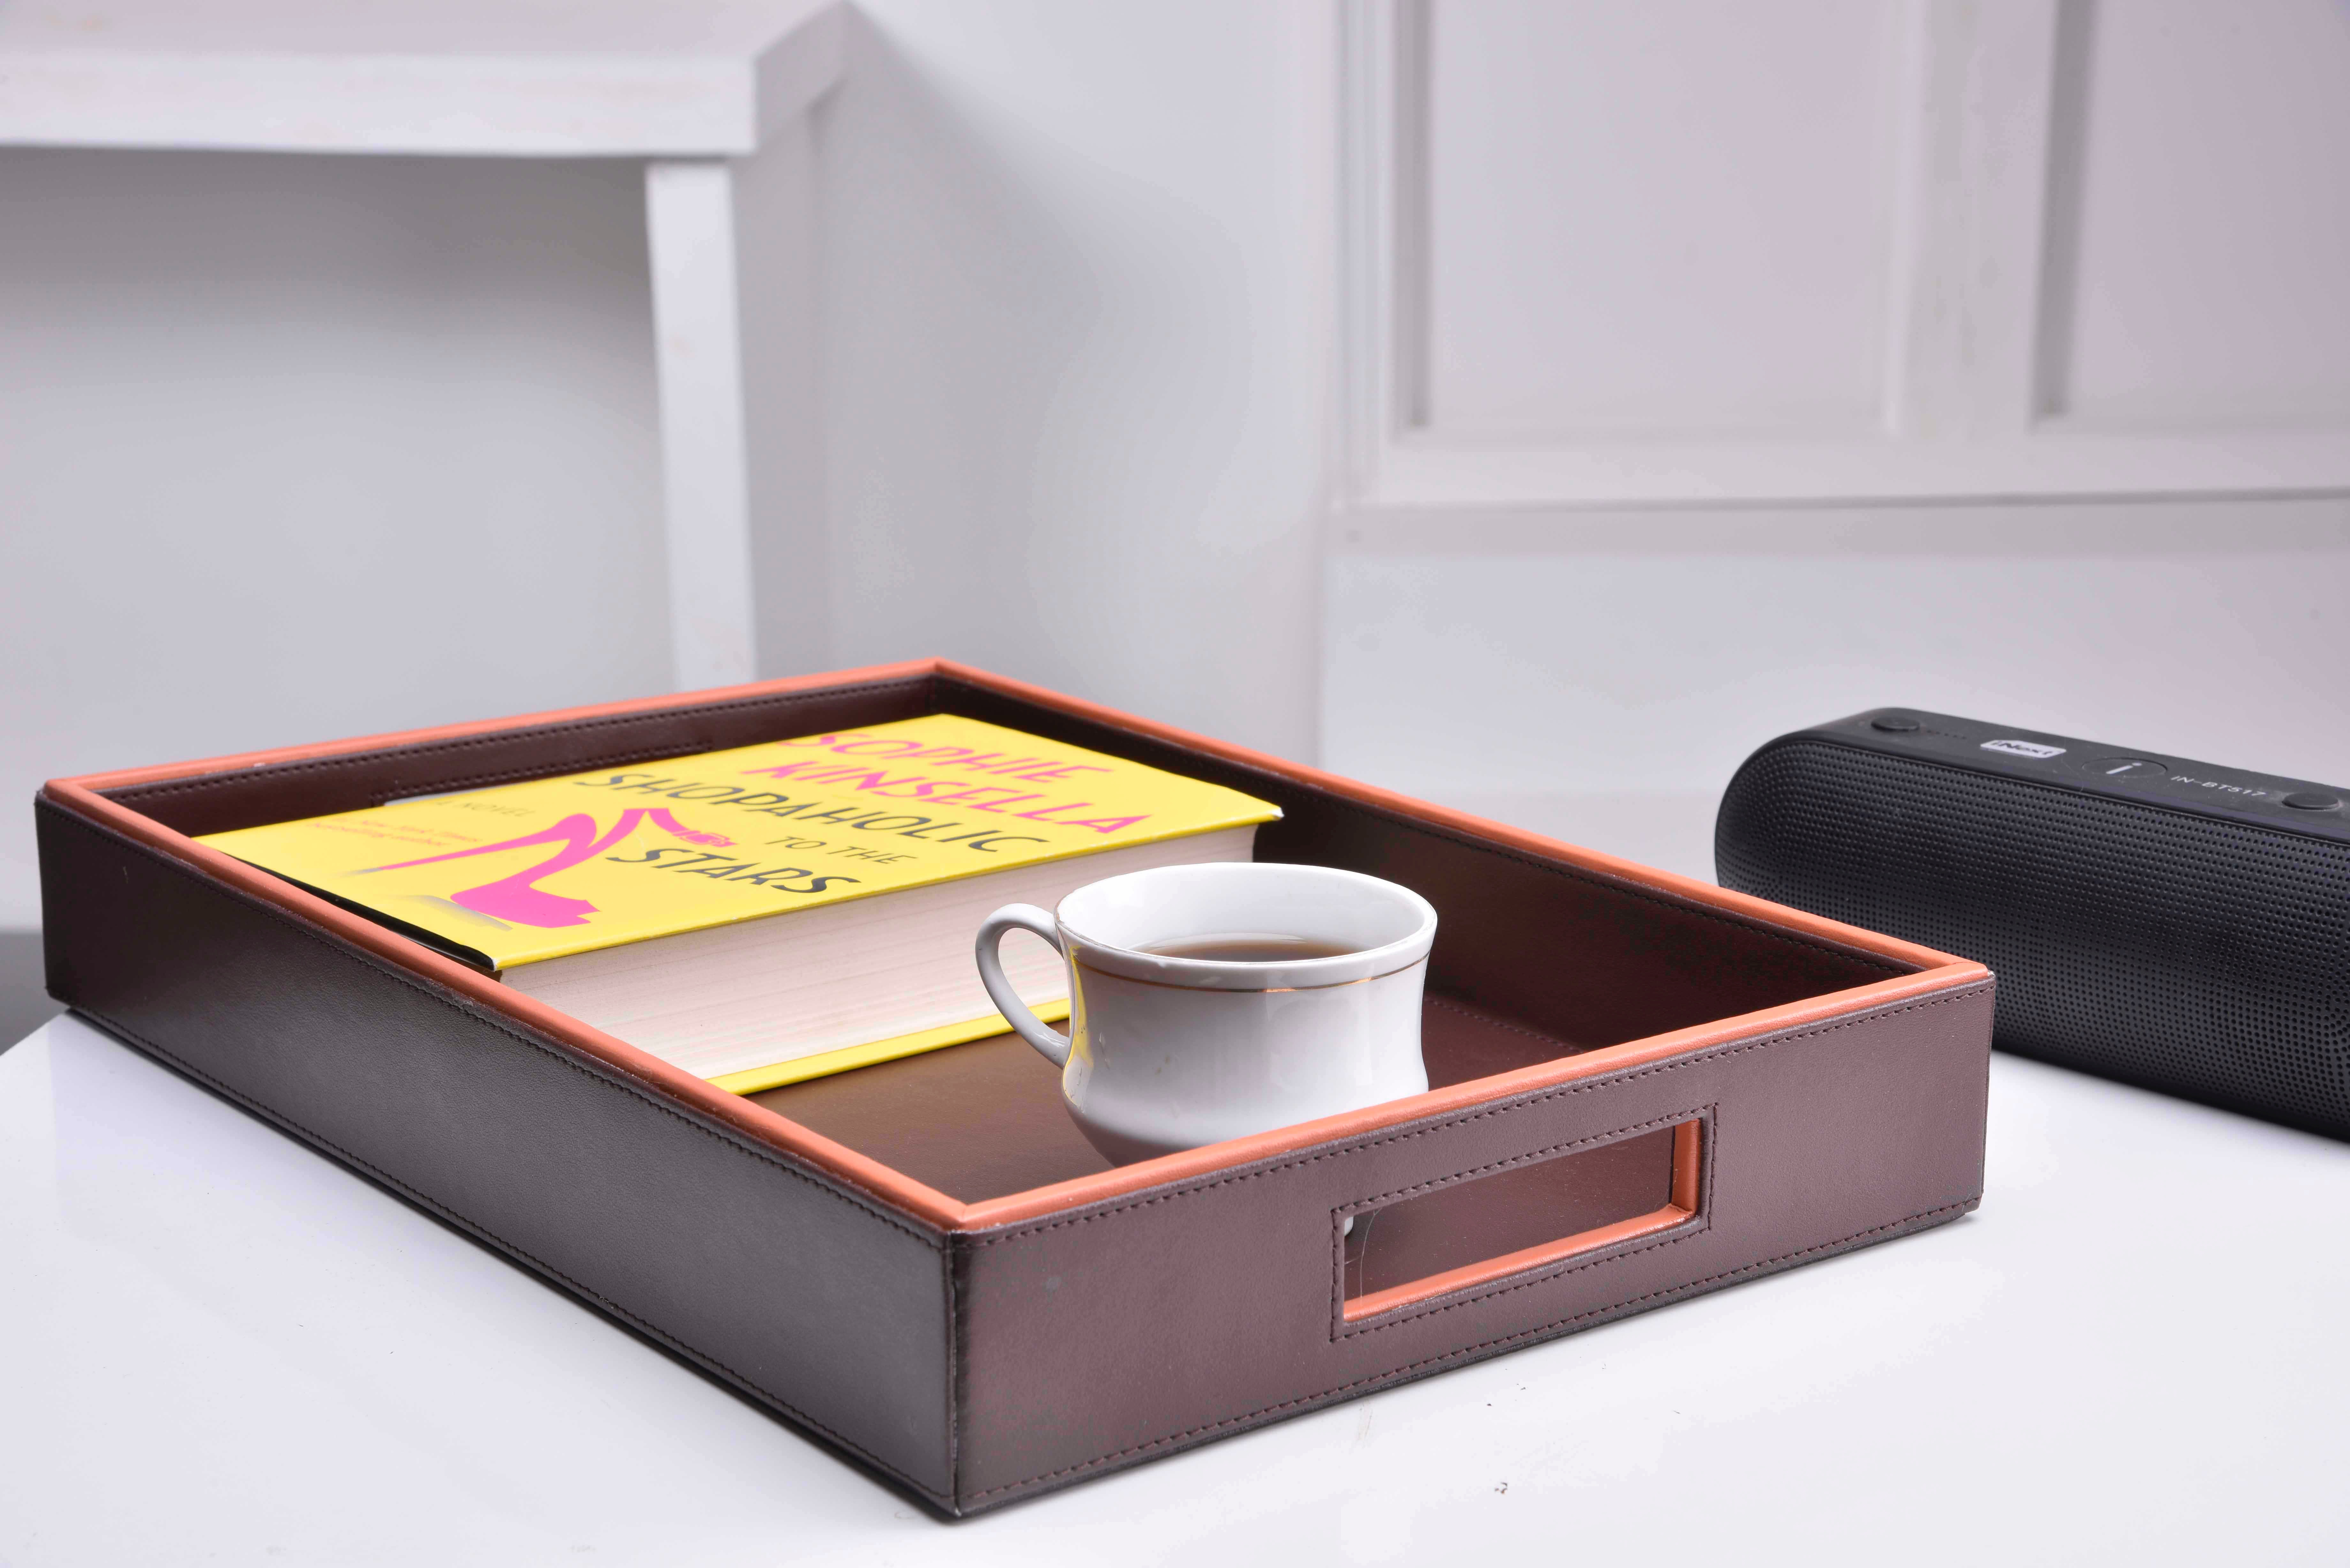
table, tray, furniture, coffee table, rectangle, box, serving tray, serveware, tableware, dishware, platter, home accessories, interior design